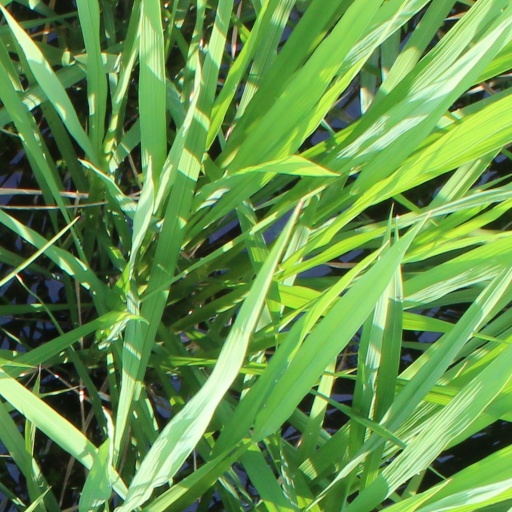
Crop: rice